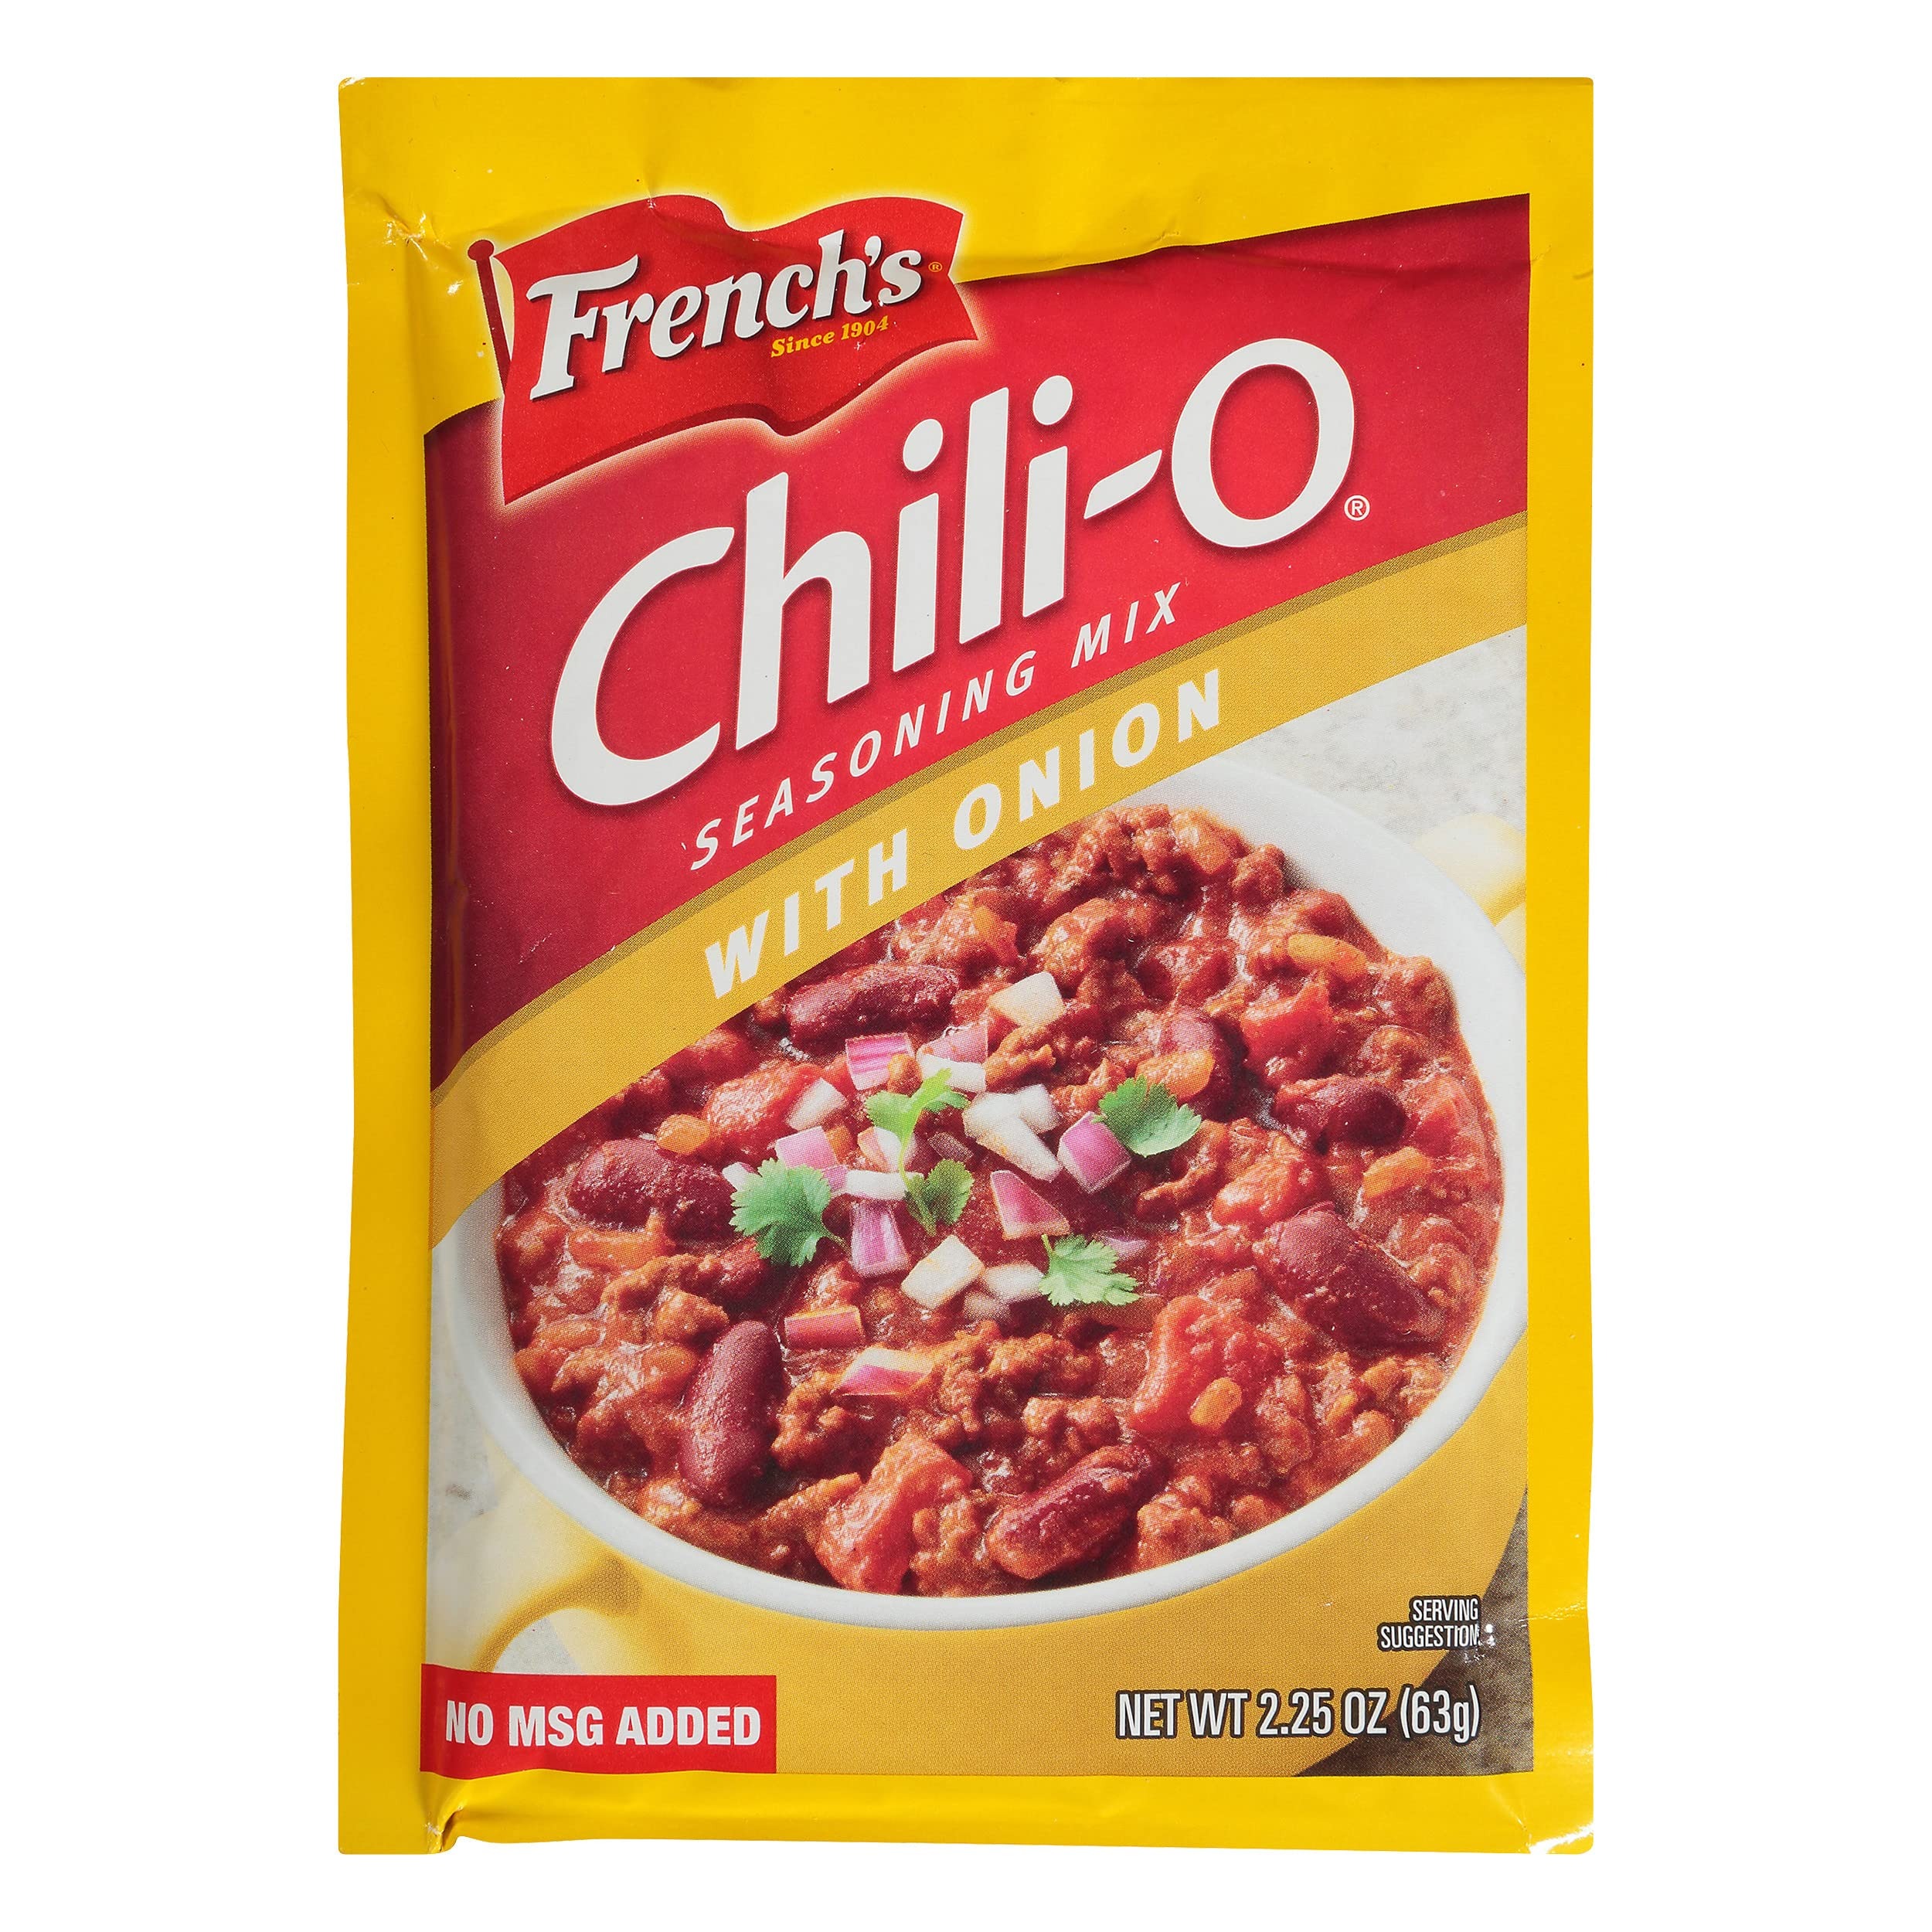
Item Name: French's Chili-O with Onion Seasoning Mix, 2.25 oz (Pack of 10)
Bullet Point 1: Chili seasoning with chopped onion, chili pepper, paprika and garlic
Bullet Point 2: Saves you time … makes homemade chili in 20 minutes
Bullet Point 3: No MSG added
Bullet Point 4: Get cookin’: Combine with ground beef or ground turkey, tomato & kidney beans
Bullet Point 5: Use Chili-O anywhere you want to add savory onion flavor
Value: 22.5
Unit: ounce

Price: 3.49